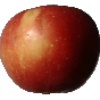
Label: braeburn_apple